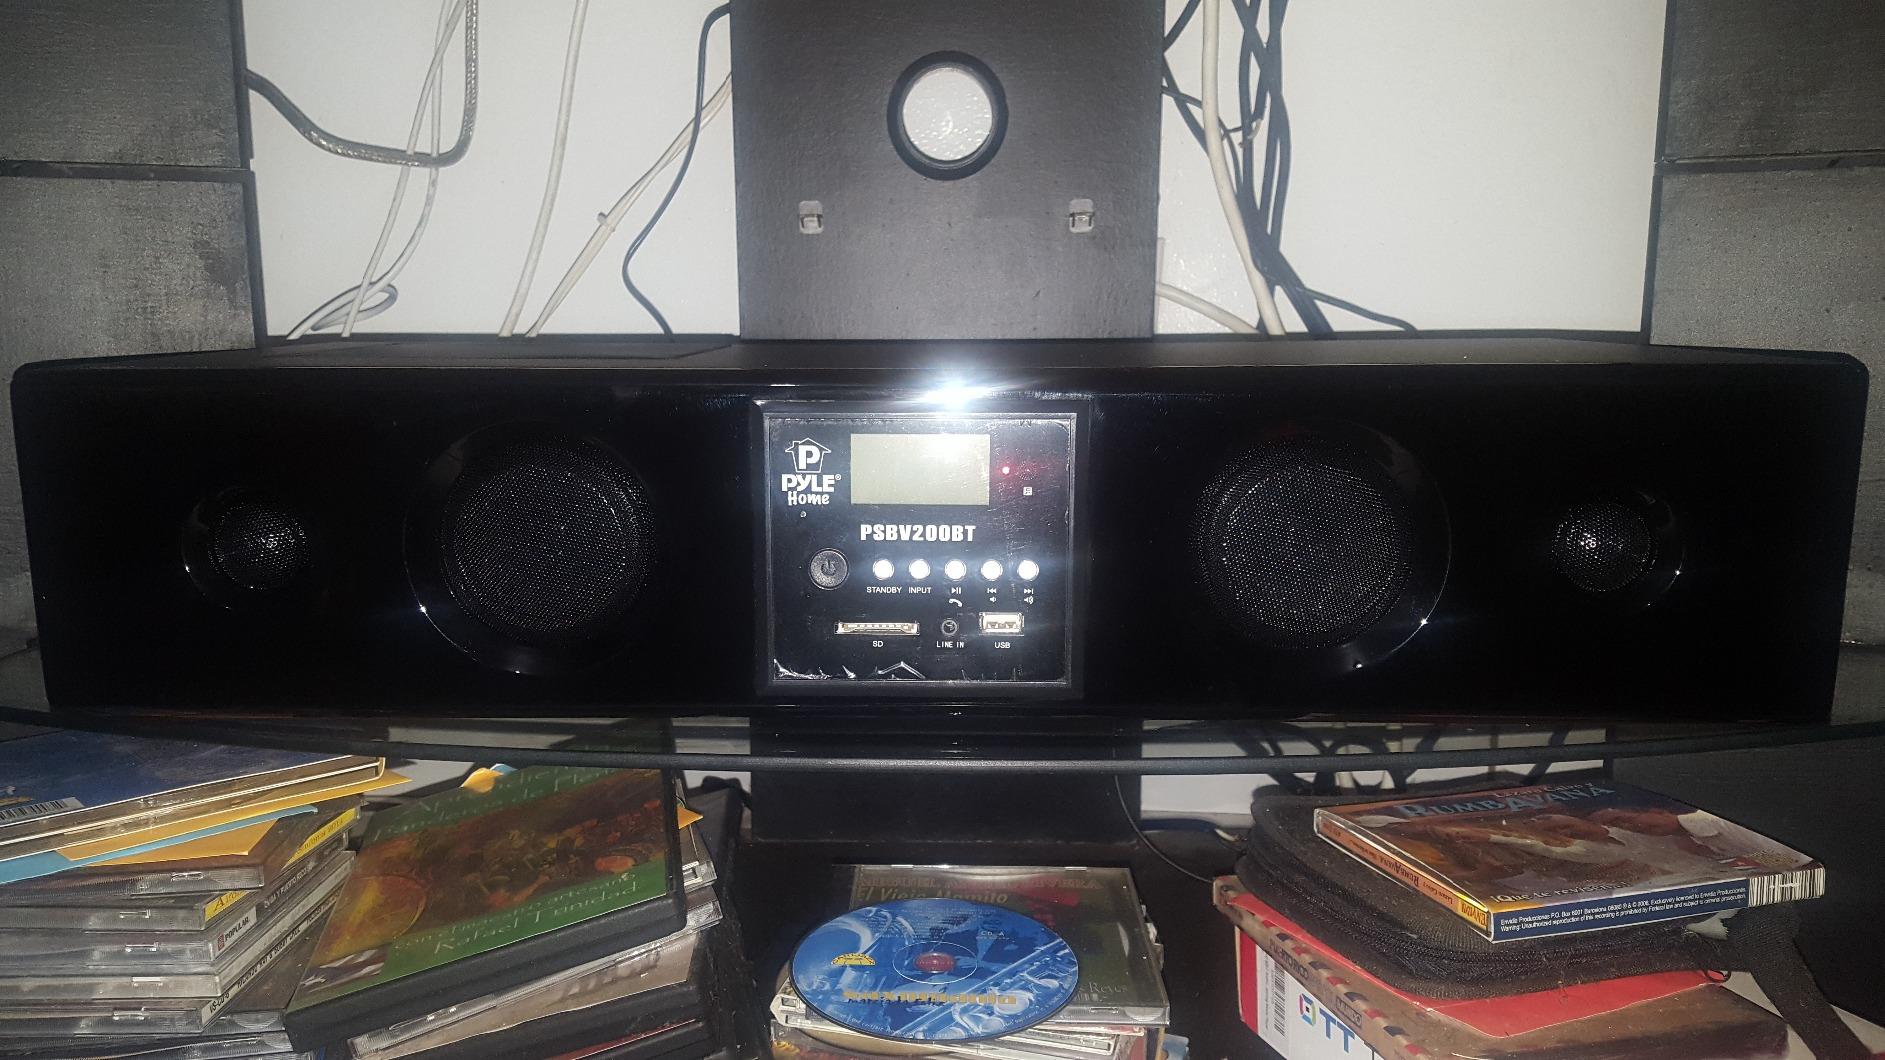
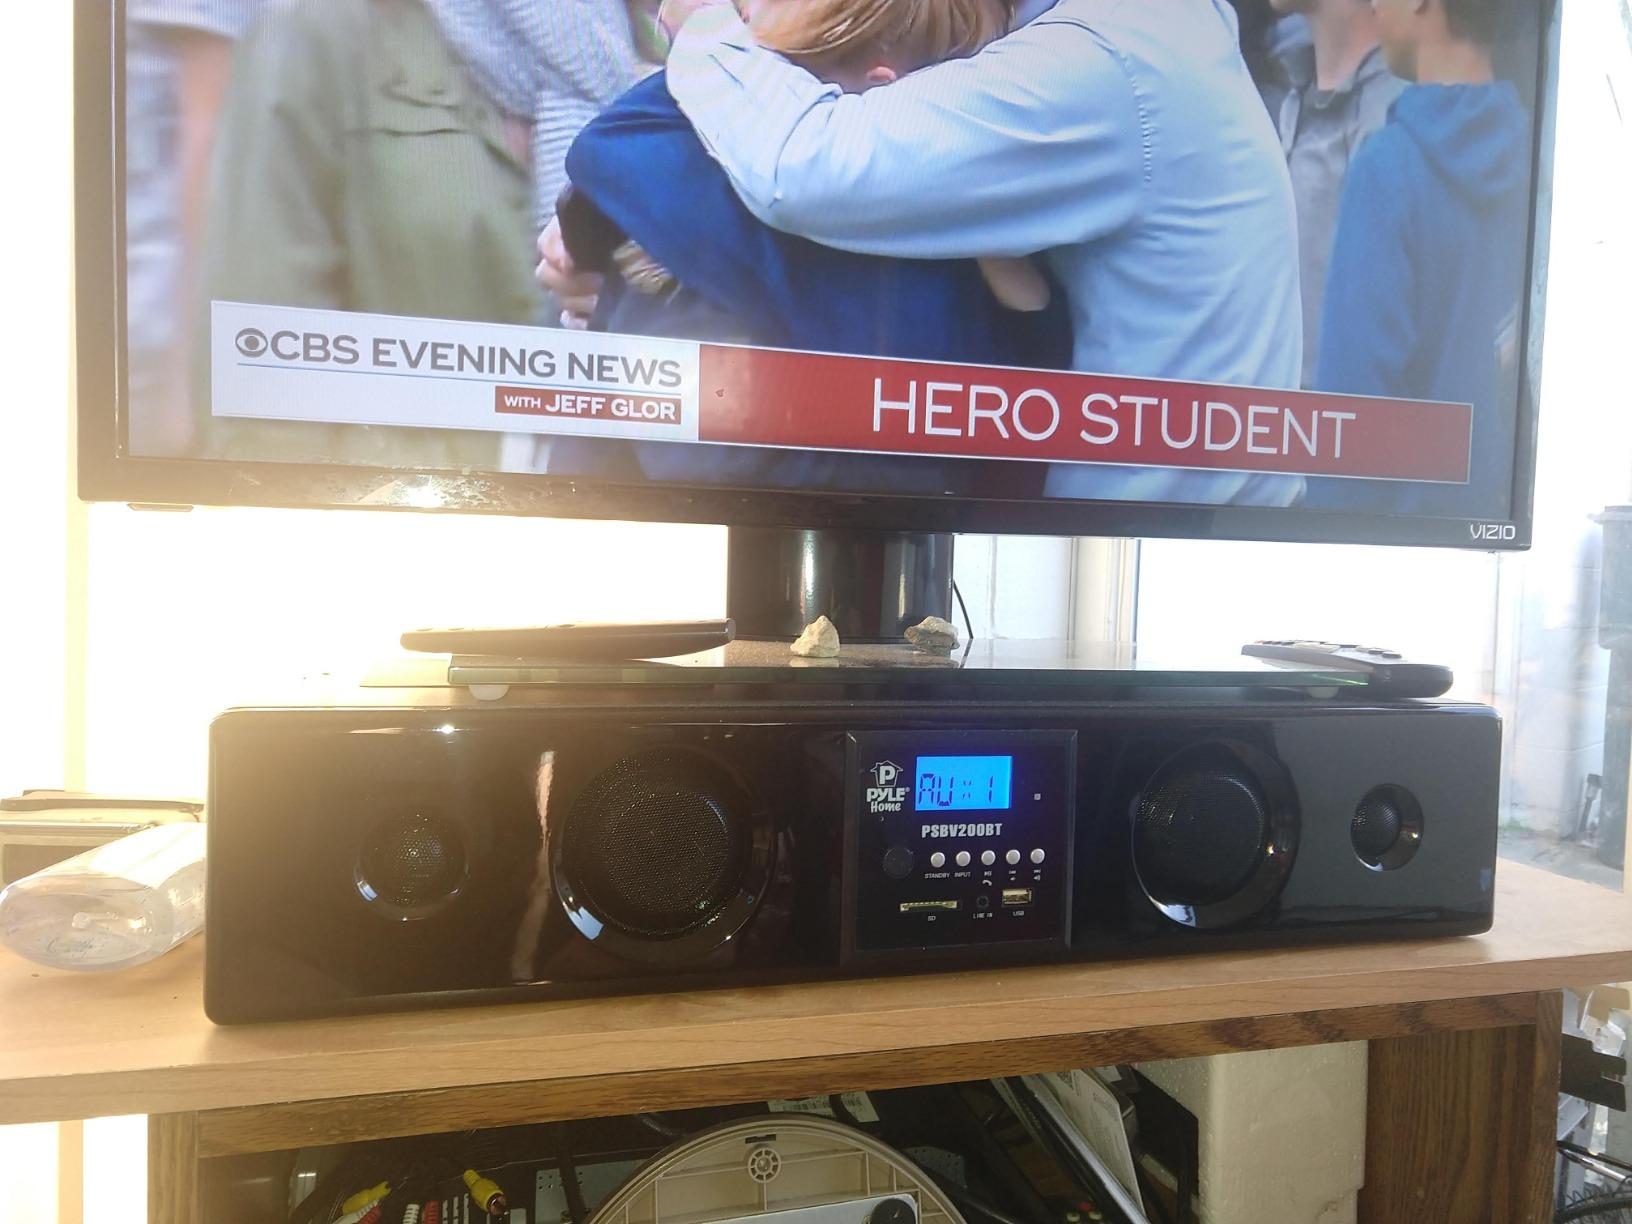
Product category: speaker
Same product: yes